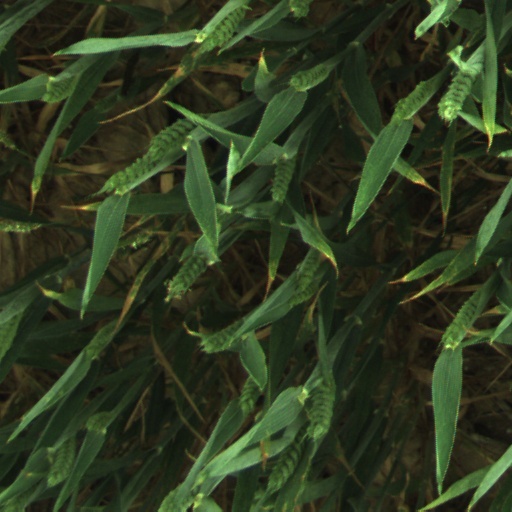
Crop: wheat